Kikuchi clan

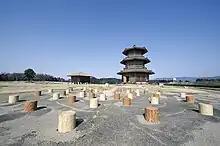
Comprising a series of buildings and watchtowers set on a hilltop with a commanding view of the surrounding area, the remains of the 14th century Kikuchi Castle, seat of the Kikuchi clan, are currently undergoing restoration.

Taketoshi fought against the Ashikaga and Northern Court as his brothers and father. "Taketoshi had already gone to the assistance of Nitta in the East, but his younger brother, together with other Kyūshū leaders, remained on the alert at Higo, where the Kikuchi family had its stronghold. Thus Takauji had to reckon with an influential group, including such promising men as Aso, Mihara, and Kuroki, who were at one in desiring to check his progress in Kyūshū. They had entered Higo for that purpose a few days before Takauji crossed the Straits. Early in April Taketoshi attacked the Shoni stronghold at Dazaifu, Chikuzen Province. He succeeded in reducing the fort and driving out Shoni Sadatsune who made a stand in the neighboring hills but was thoroughly defeated and committed suicide with several of his kinsmen."